Ralph Cheyne

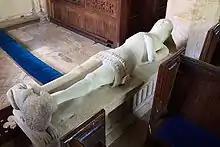
Late 14th century effigy of a knight in All Saints church, Poyntington, possibly of Edmund Cheney (died 1374/83), elder half brother of Sir Ralph Cheney

He was the second son and eventual heir of Sir William Cheyne (died 1345) lord of the manor of Poyntington in Somerset by his second wife Joan Gorges, a daughter of Ralph Gorges of Bradpole in Dorset. His elder half-brother was Sir Edmund Cheyne (died 1374/83), Warden of the Channel Islands, who married a certain Katherine (died 1422) but died without children and whose estates Ralph eventually inherited. Katherine remarried to Sir John Strecch (died 1391) of Wambrook in Somerset. Her ledger stone, with a much-worn black-letter Gothic inscription describing her as "Lady of Poyntington" ("Kath[er]ina St[re]cchi d[omi]na de Pountyngton") survives in Poyntington Church, reset in the south-west wall. It was in 1401 that her penultimate husband's half-nephew Sir William Cheney (died 1420) married the heiress of Stretch of Pinho.